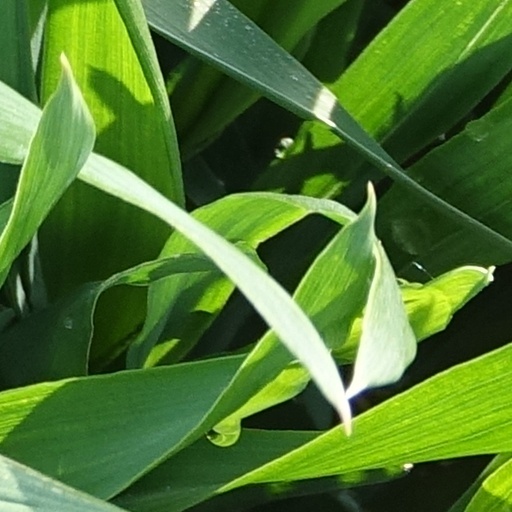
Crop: wheat